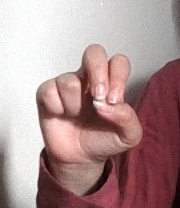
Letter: gaaf